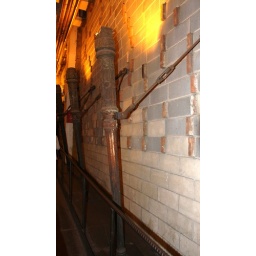
Old lamp-posts upside down serve as candelabra in a narrow corridor to the market